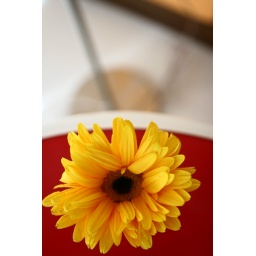
cute flower I've found in the lobby of our Inn